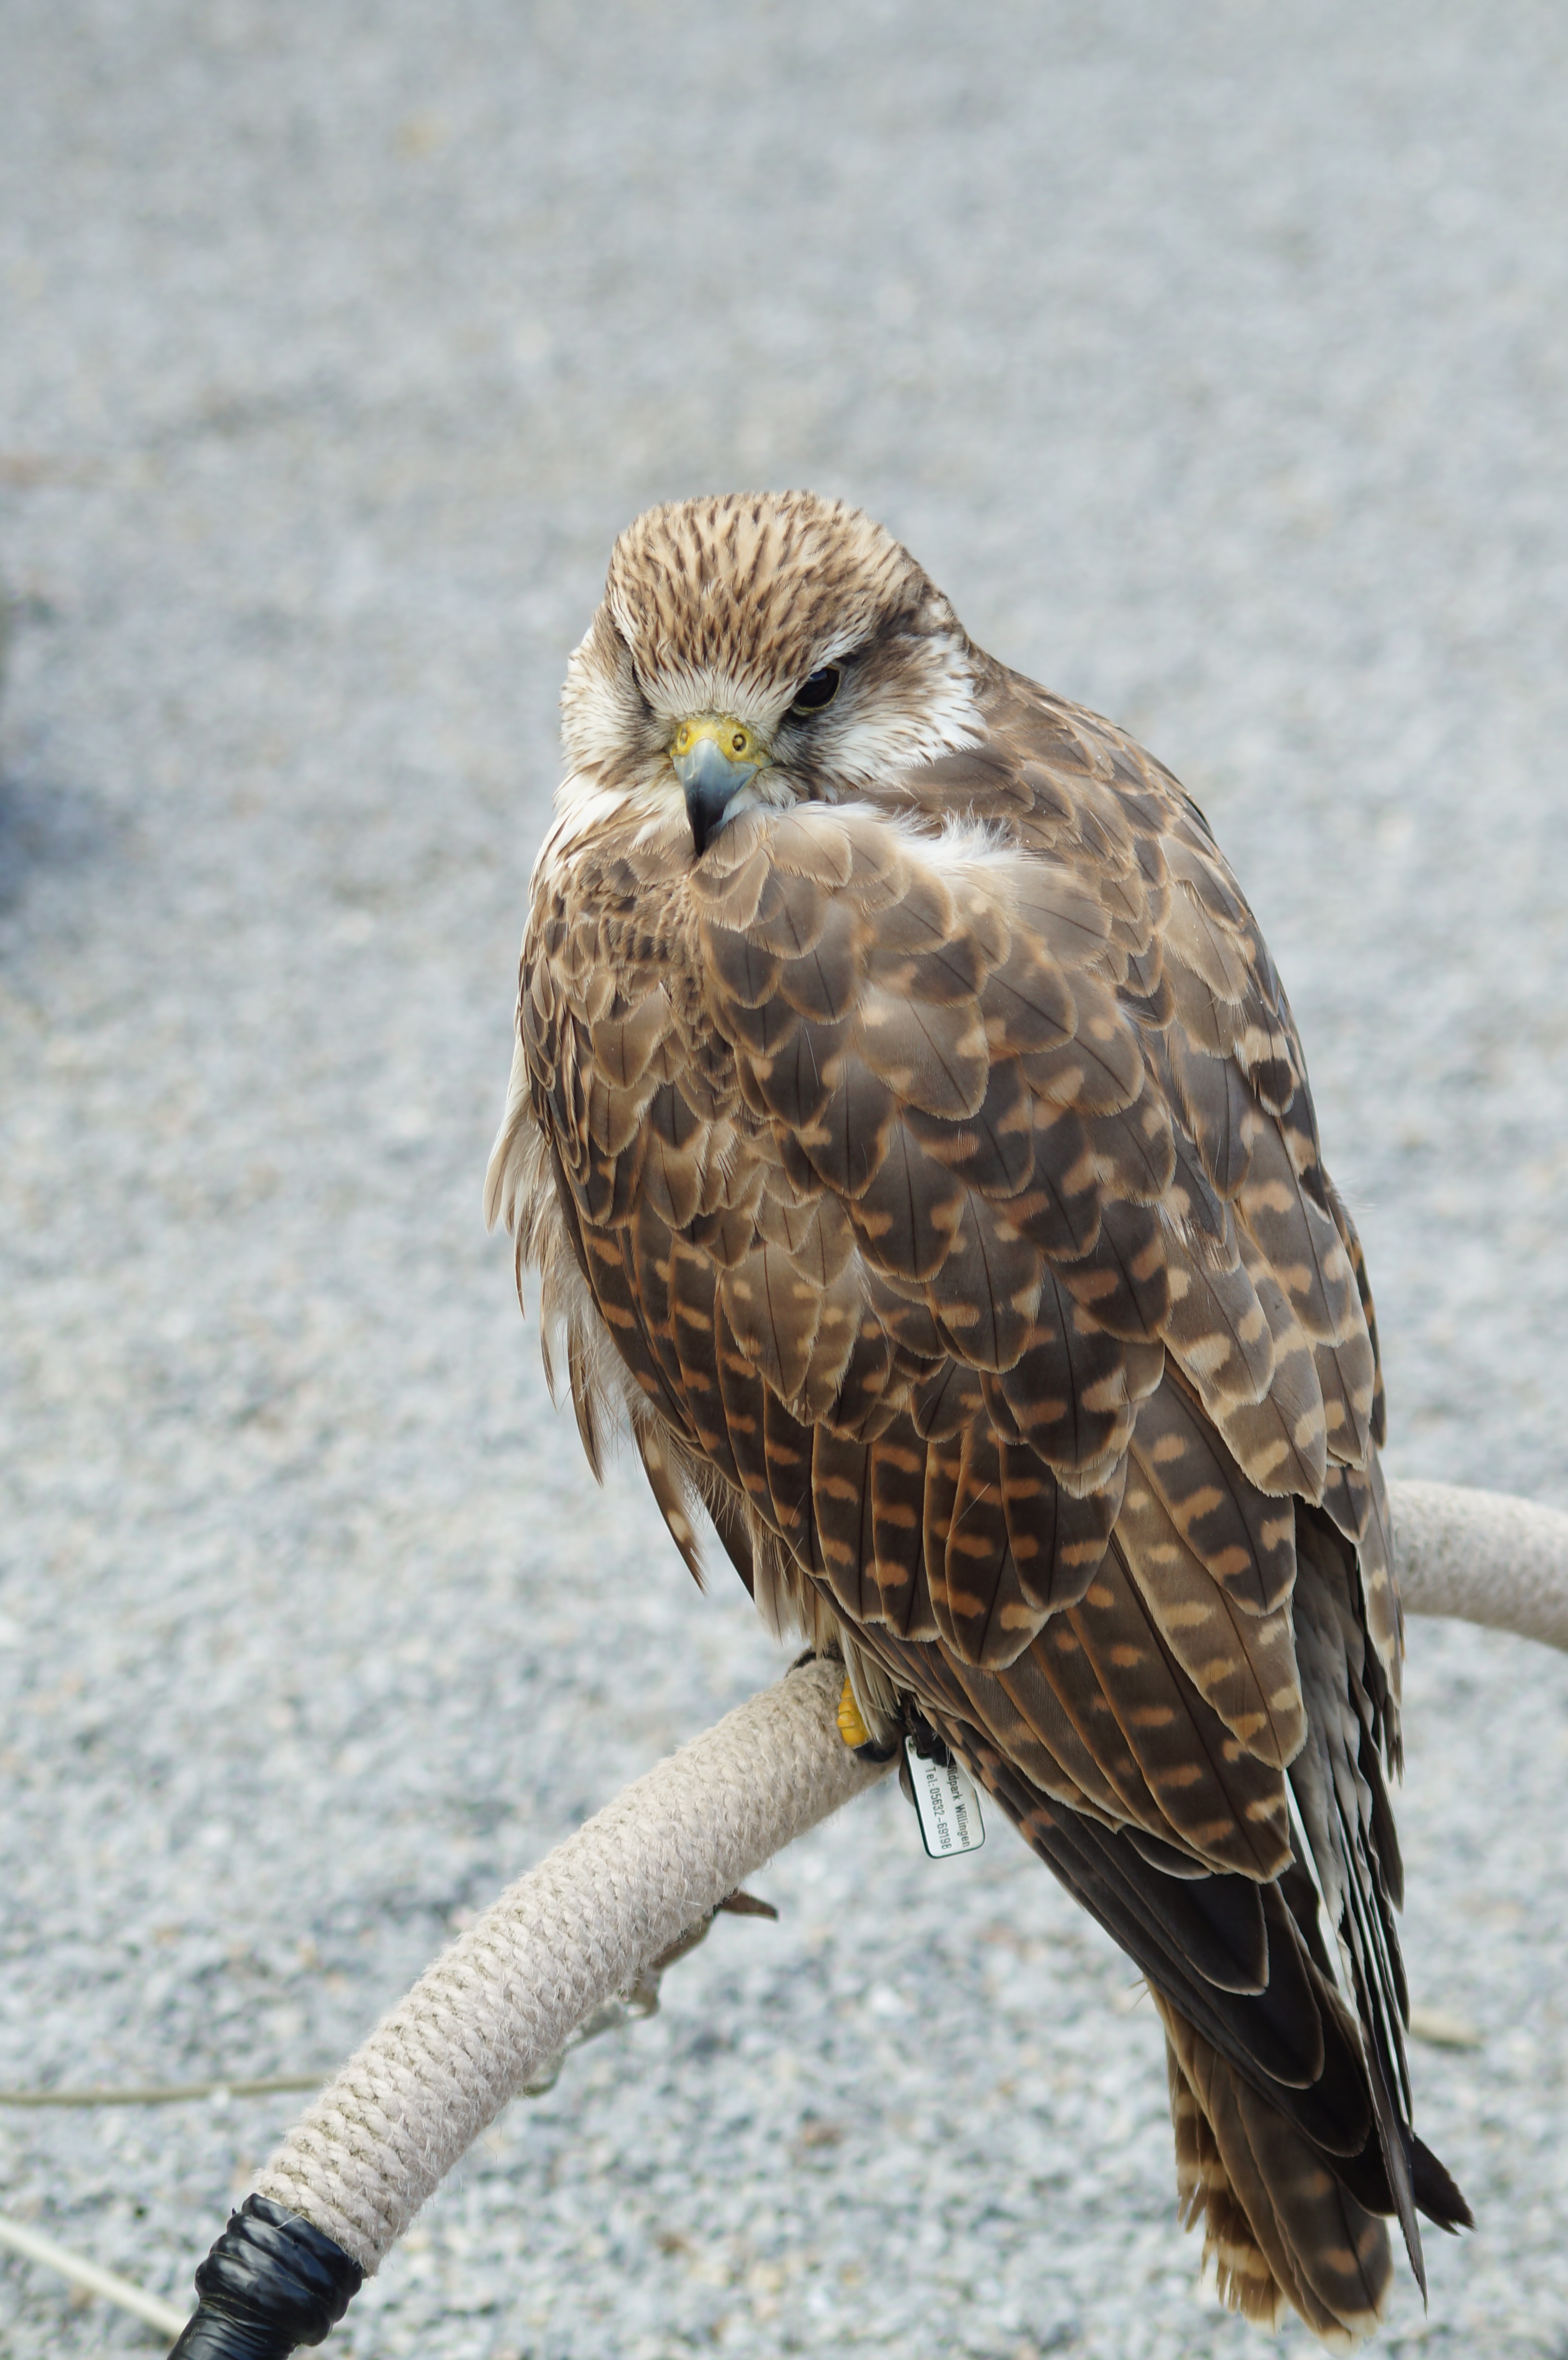
bird, wing, wildlife, fluffy, beak, hawk, fauna, raptor, claw, plumage, bird of prey, close up, birds, animals, vertebrate, bill, falcon, animal world, buzzard, perching bird, accipitriformes